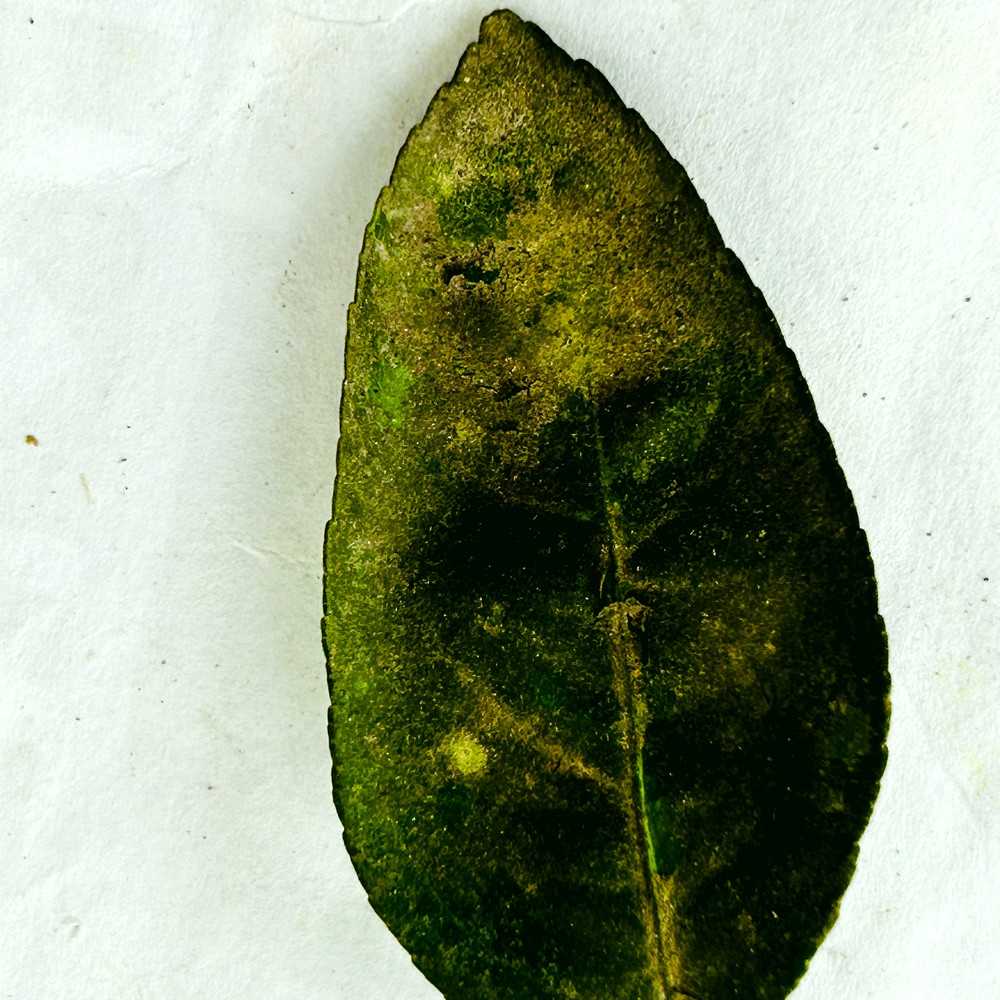
Label: Sooty Mould